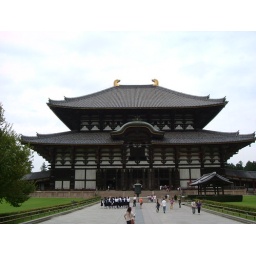
Todaiji Temple: The largest wooden building in the world